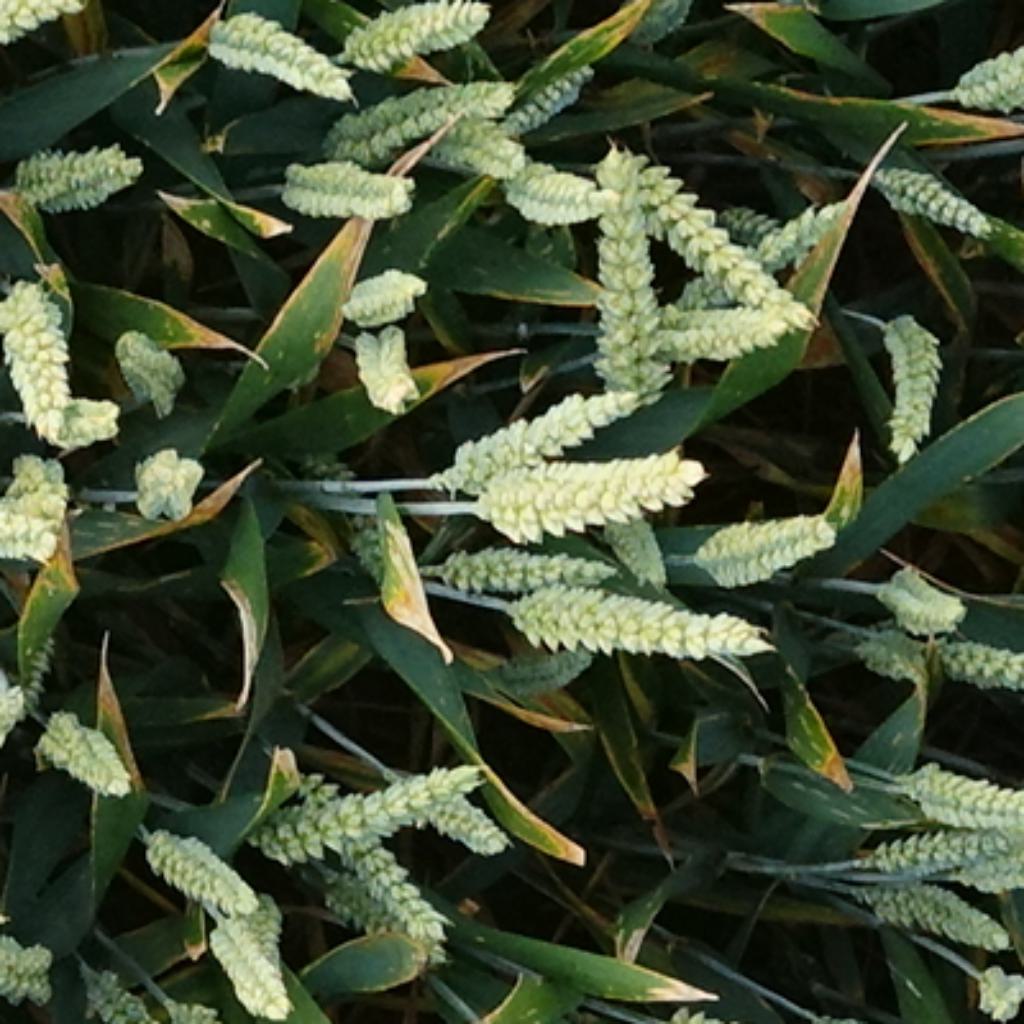
Country: France
Location: VSC
Wheat development stage: Filling - Ripening